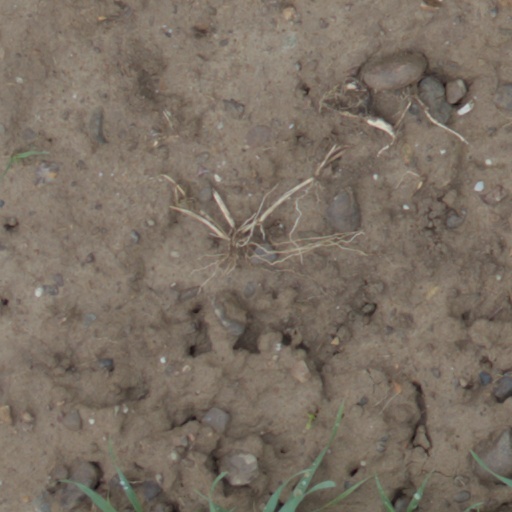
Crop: wheat